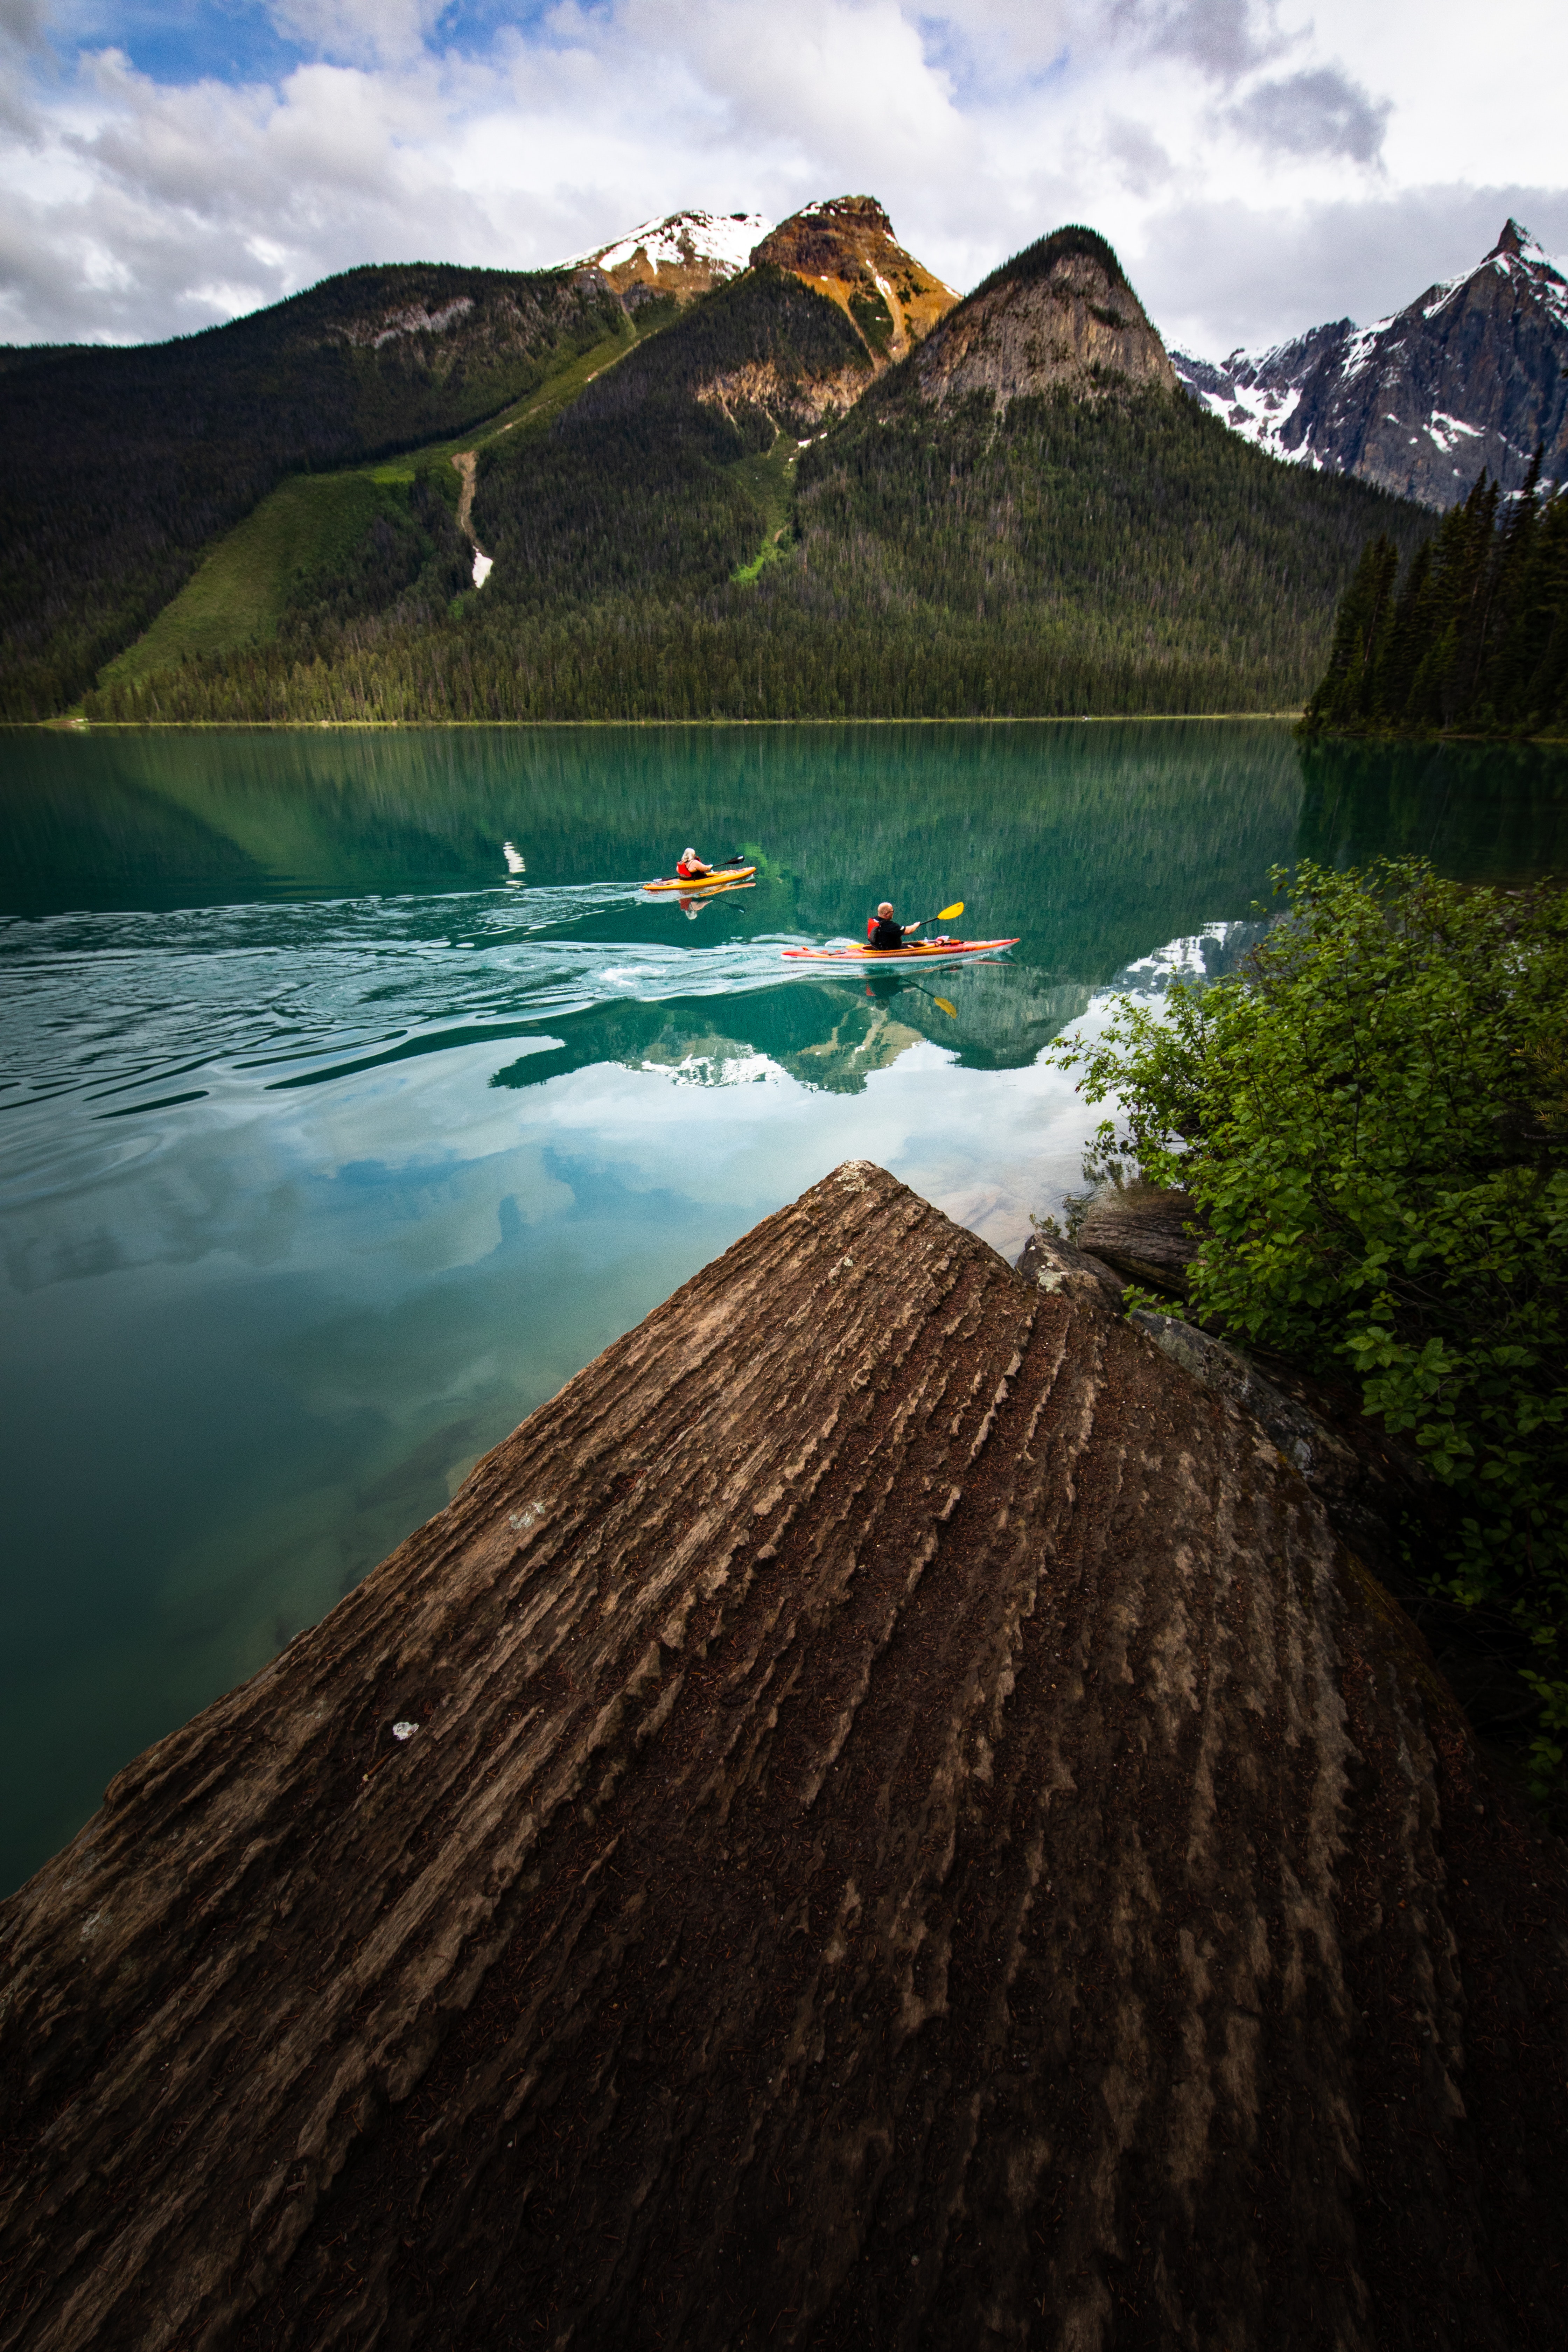
nature, mountain, sky, mountainous landforms, lake, wilderness, natural landscape, sound, fjord, mountain range, boating, boat, reflection, tree, landscape, vehicle, river, cloud, vacation, sea, glacial lake, national park, alps, tourism, watercraft, inlet, hill, moraine, reservoir, ocean, loch, wave, bay, coast